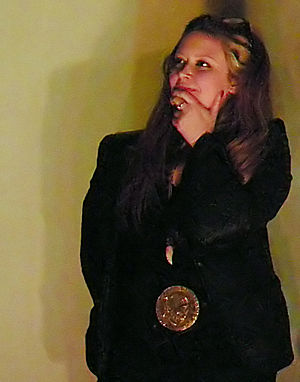
Natasha Lyonne / Filmografi
Natasha Lyonne til screening af The Immaculate Conception of Little Dizzle.
Natasha Lyonne er en amerikansk skuespillerinde.